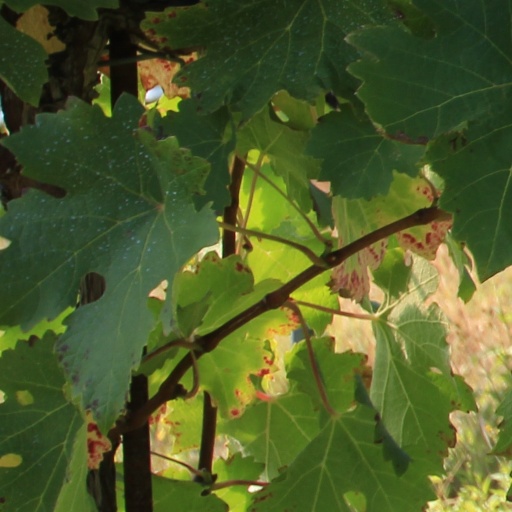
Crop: grape